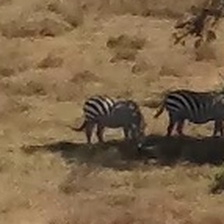
Pose orientation: right